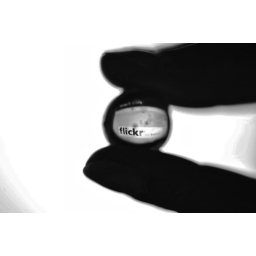
Marble in front of a laptop with the Flickr homepage loaded, then mirror flip in CS4.